Ledbetter, Texas

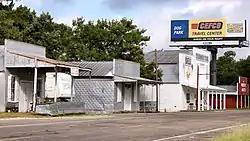
Commercial buildings along Highway 290 in Ledbetter

Ledbetter is an unincorporated community on U.S. Route 290 in far northern Fayette County, Texas, United States. Ledbetter has a post office, with the ZIP code 78946.